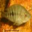
Label: aquarium_fish